James Thacher

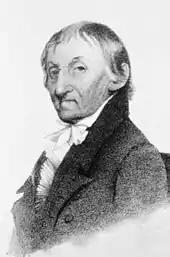
James Thacher

James Thacher (February 14, 1754 – May 26, 1844) was an American physician and writer, born in Barnstable, Massachusetts.